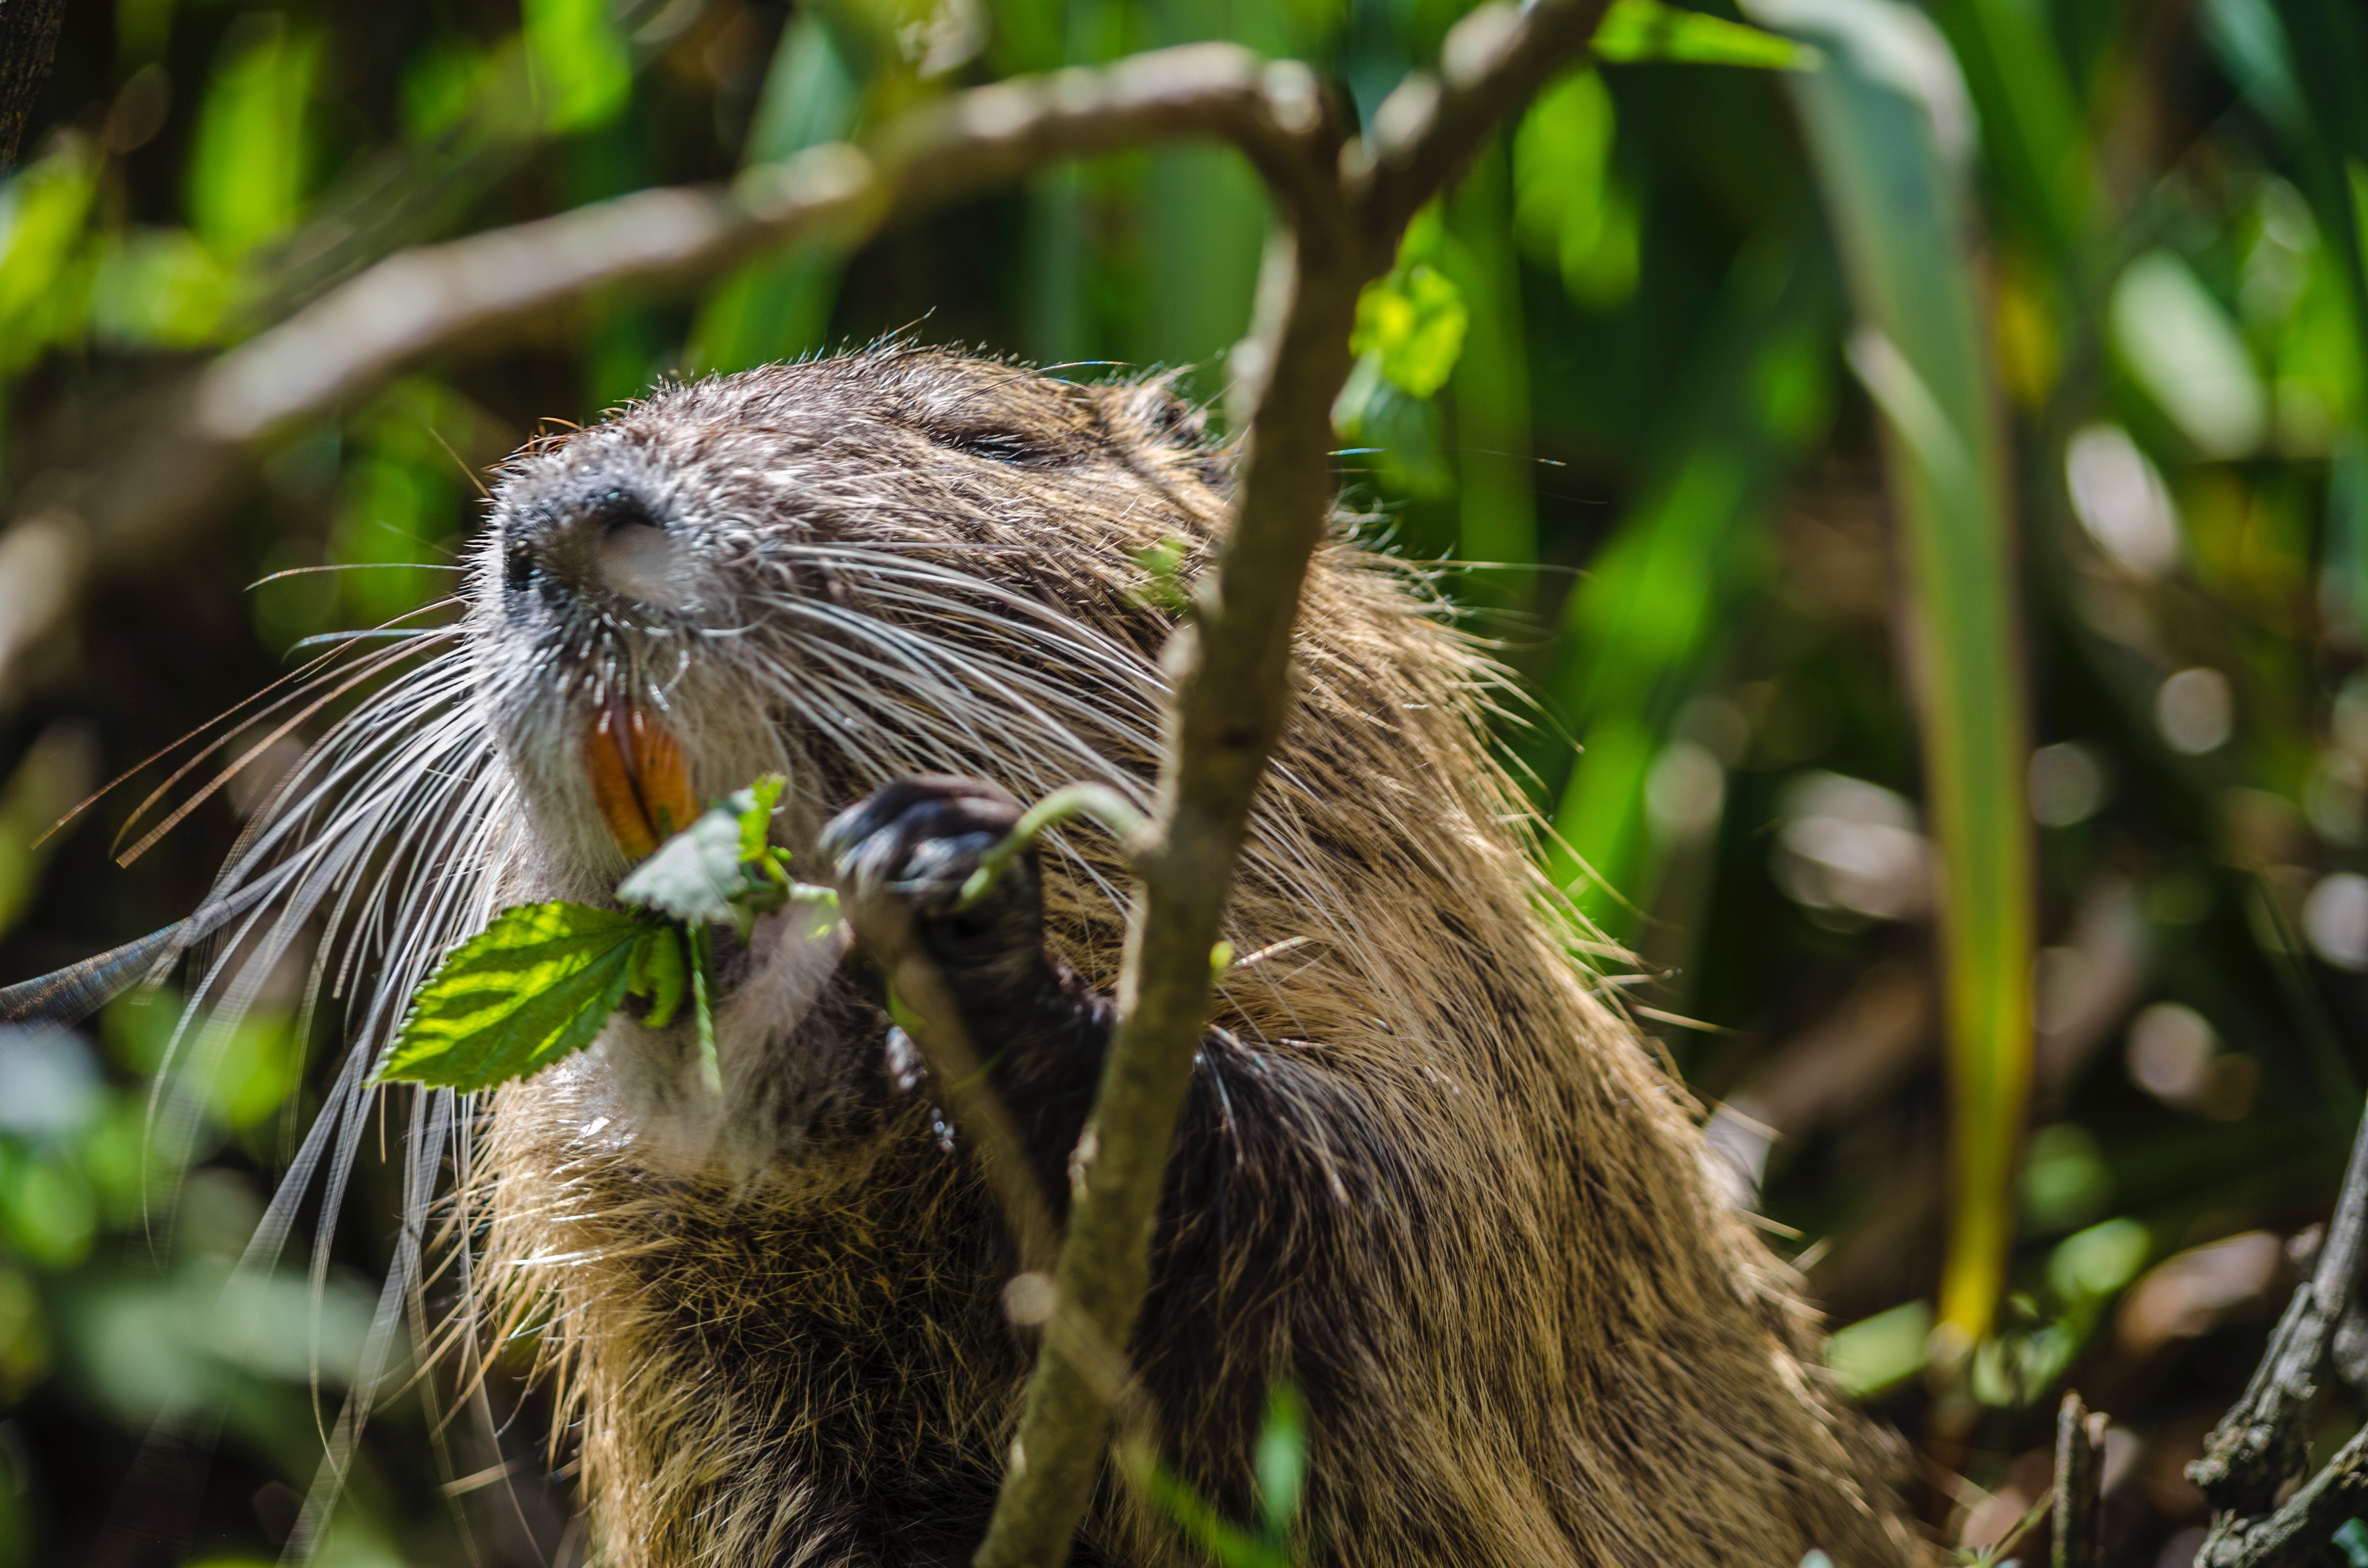
nature, branch, wildlife, jungle, mammal, rodent, fauna, whiskers, vertebrate, otter, mustelidae